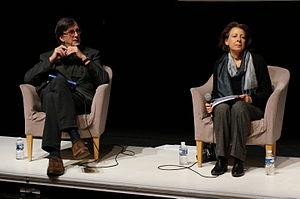
lors de ""reims scènes d'Europe"", Agent de la géohistoire."
Joëlle Zask est une philosophe française, spécialiste de philosophie politique et du pragmatisme, maître de conférences HDR à l'université de Provence.
Le Festival Reims Scènes d'Europe est un festival artistique pluridisciplinaire présentant la scène européenne contemporaine. Depuis 2009, il se tient chaque année en décembre à Reims, France.